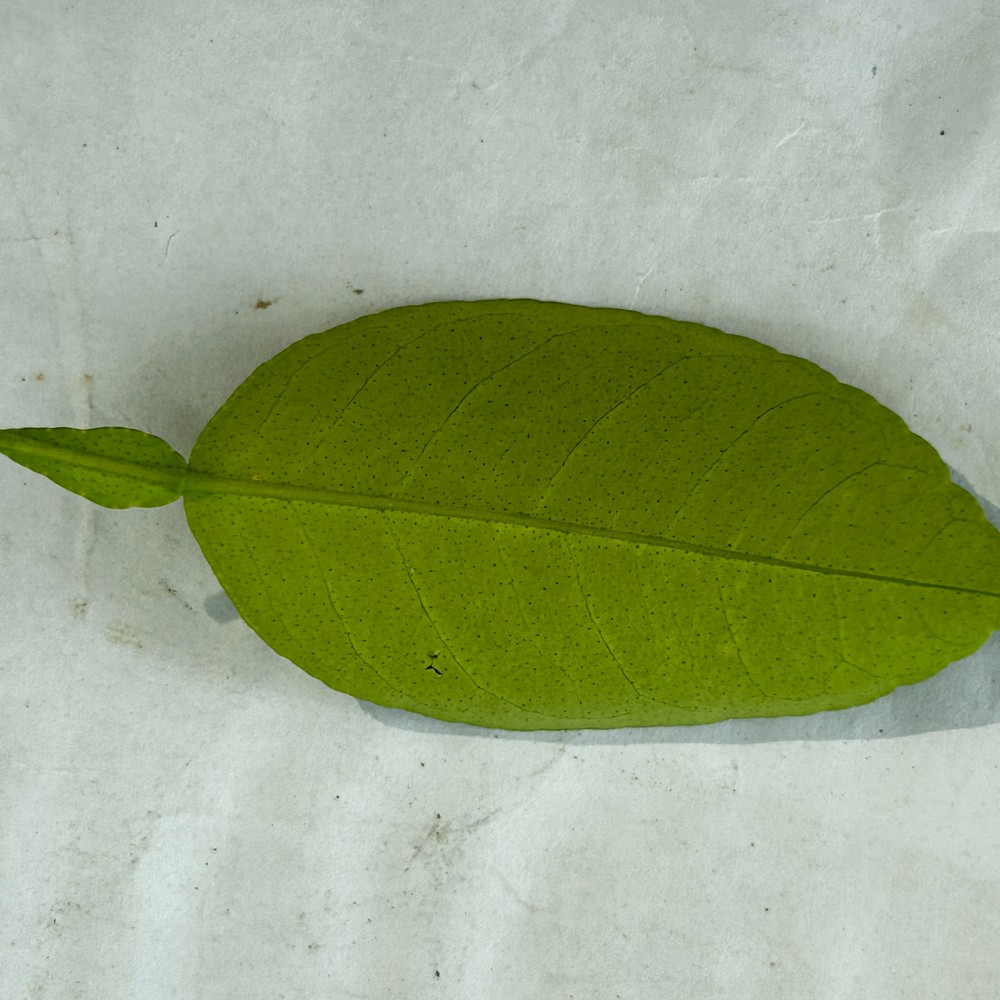
Label: Healthy Leaf